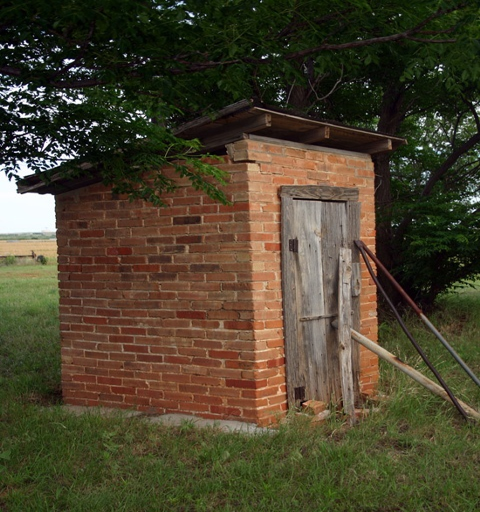
need to go to the bathroom ? use this house made of brick !